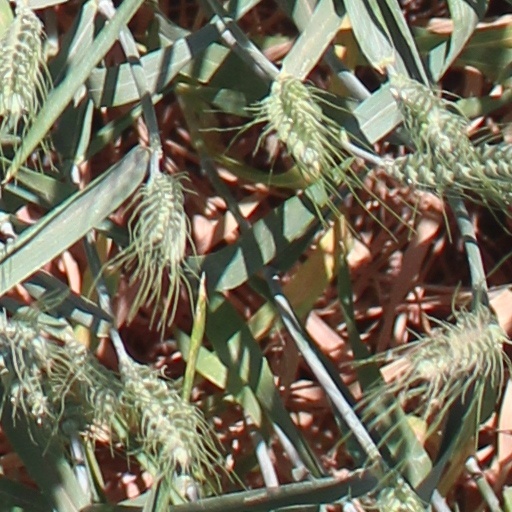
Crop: wheat